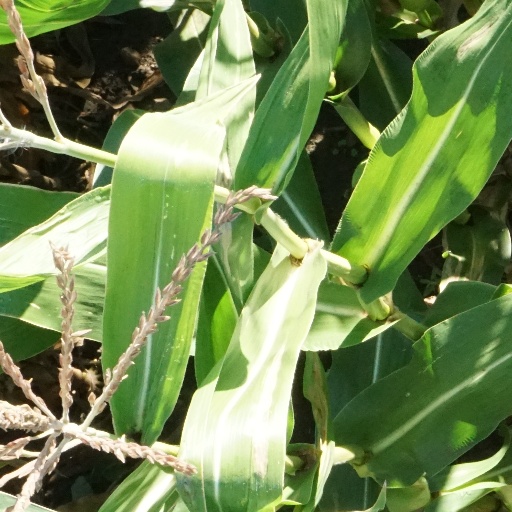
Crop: maize; corn